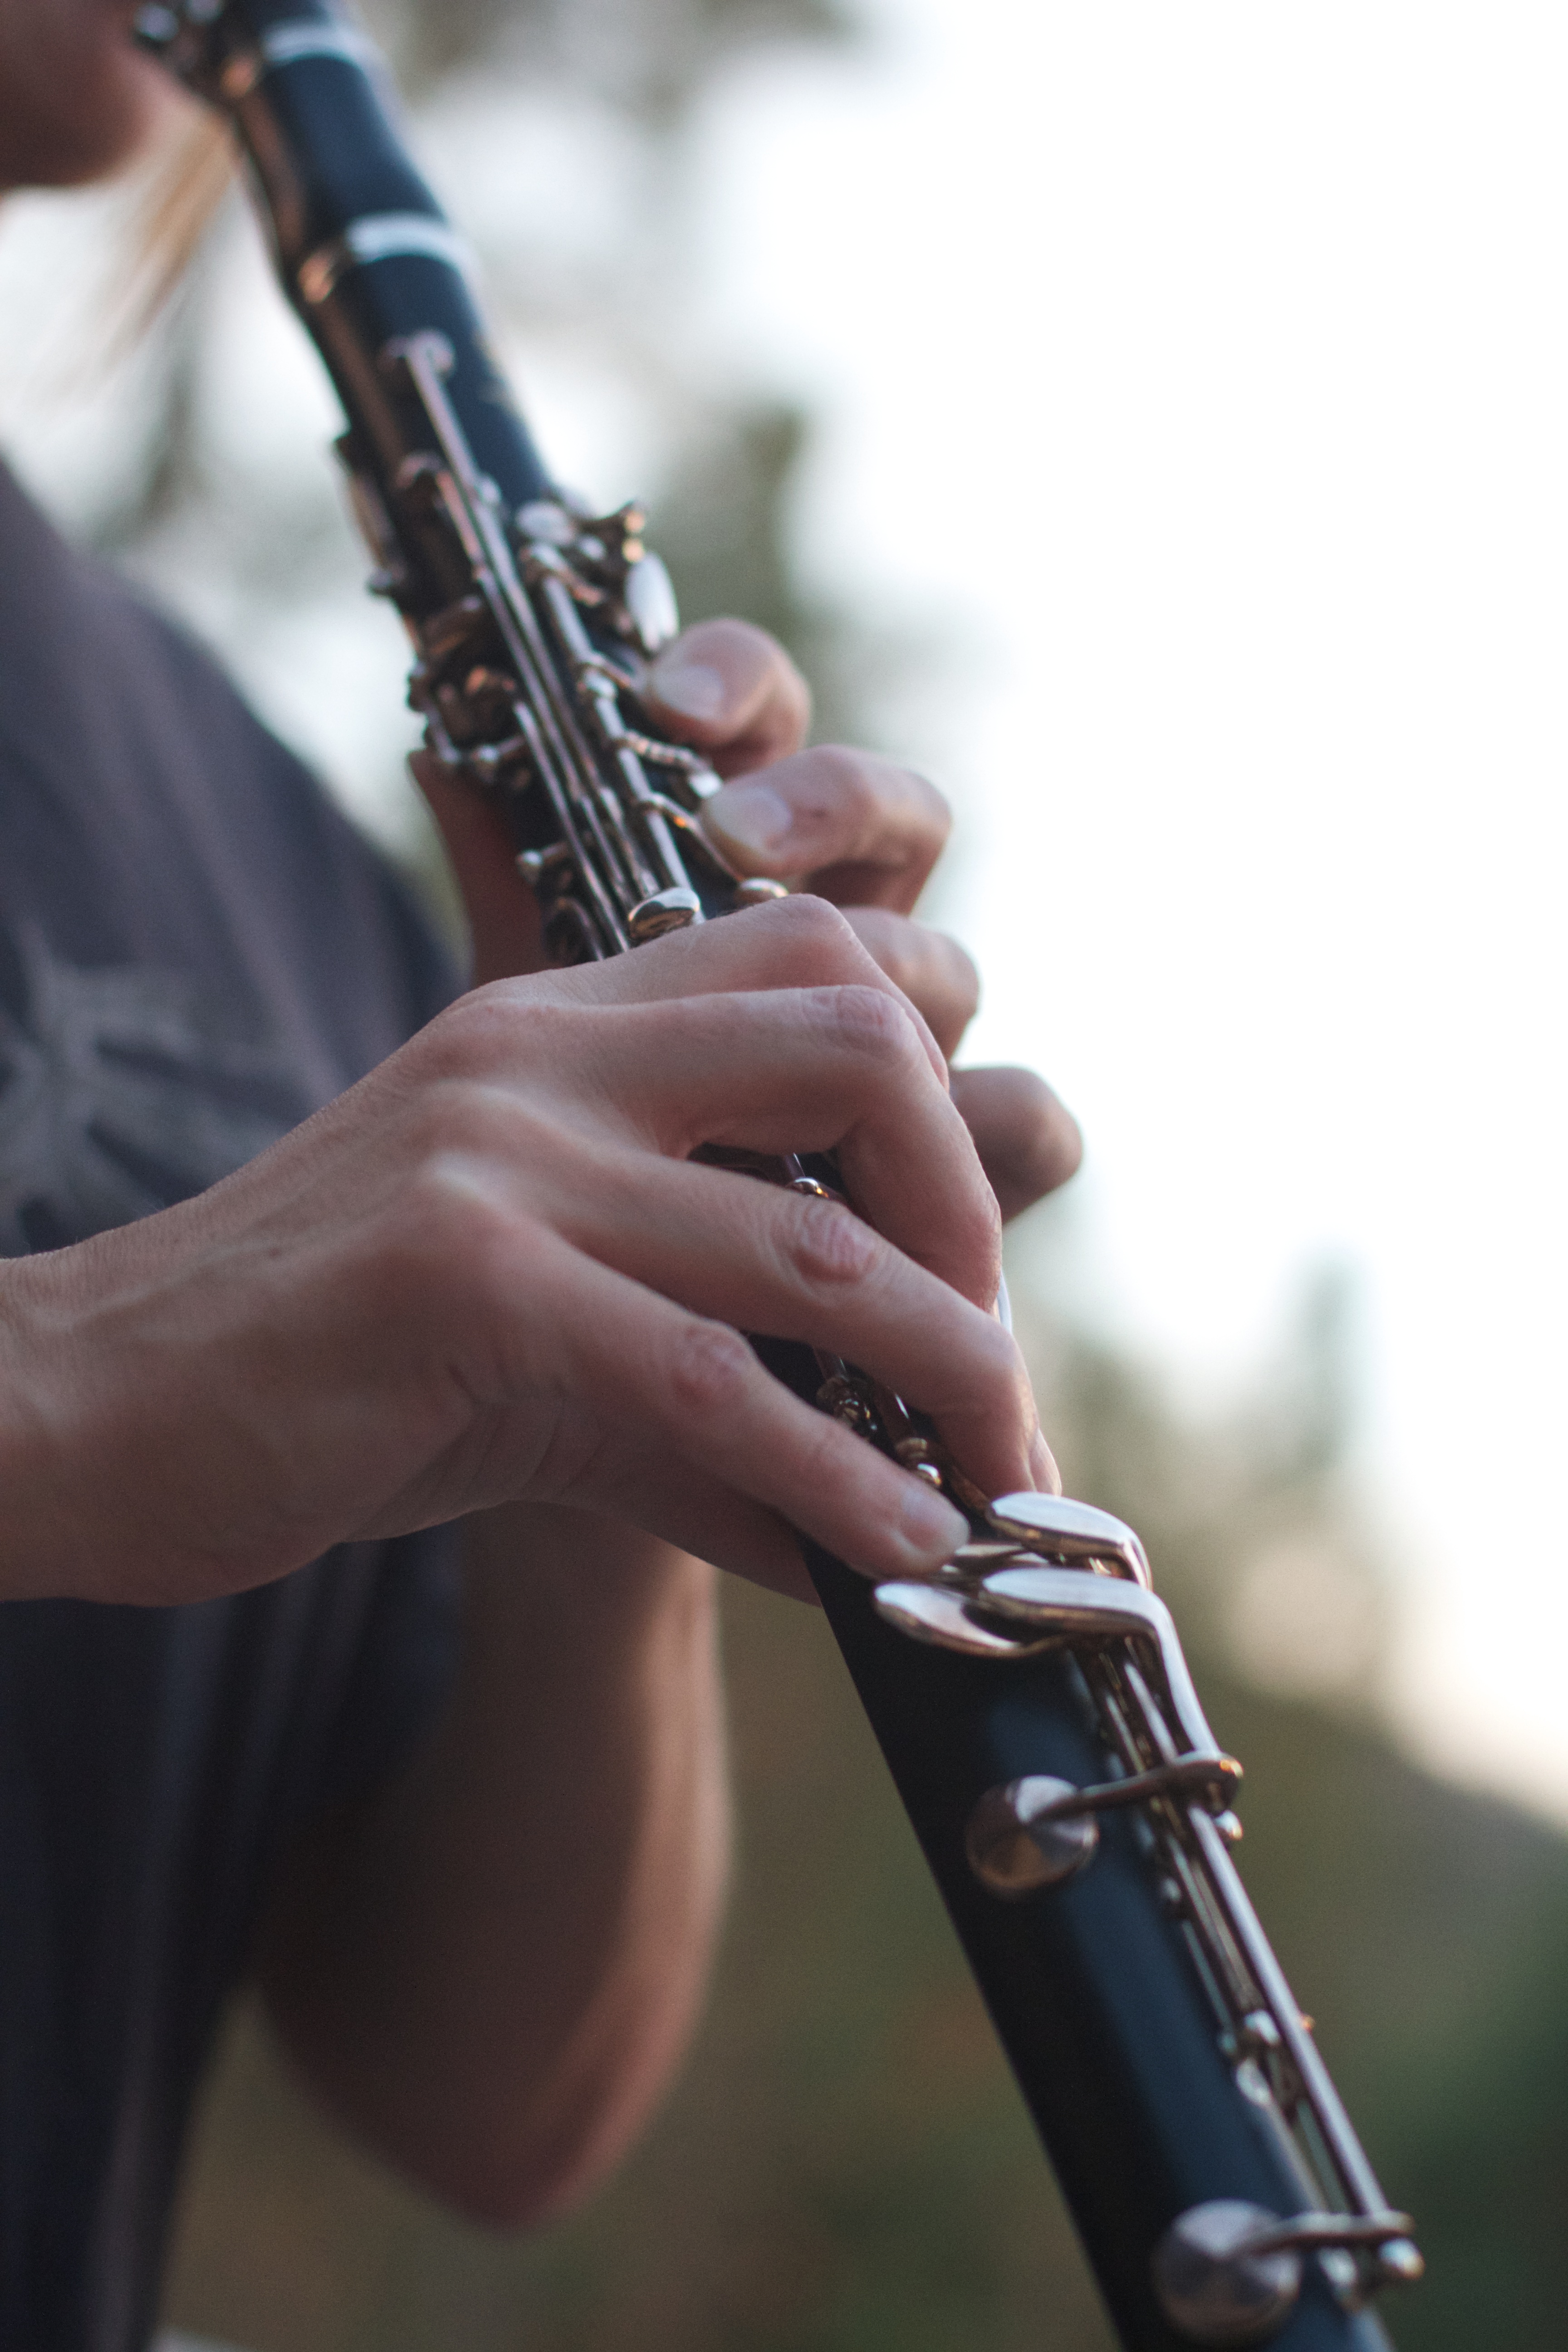
guitar, musical instrument, cool image, saxophone, guitarist, bass guitar, clarinet, wind instrument, string instrument, plucked string instruments, woodwind instrument, western concert flute, reed instrument, oboe